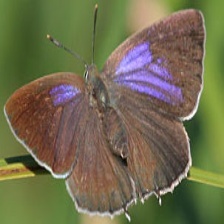
Species: BLACK HAIRSTREAK
Butterfly family (ImageNet category): lycaenid_butterfly